The Kingdom of Kevin Malone

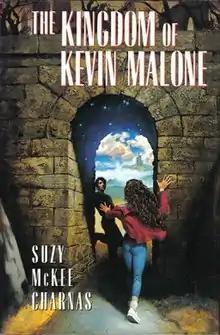
First edition

The Kingdom of Kevin Malone is a 1993 fantasy novel by American author Suzy McKee Charnas. The novel narrates a story of a boy who creates an imaginary world called Fayre Farre to escape his abusive father.